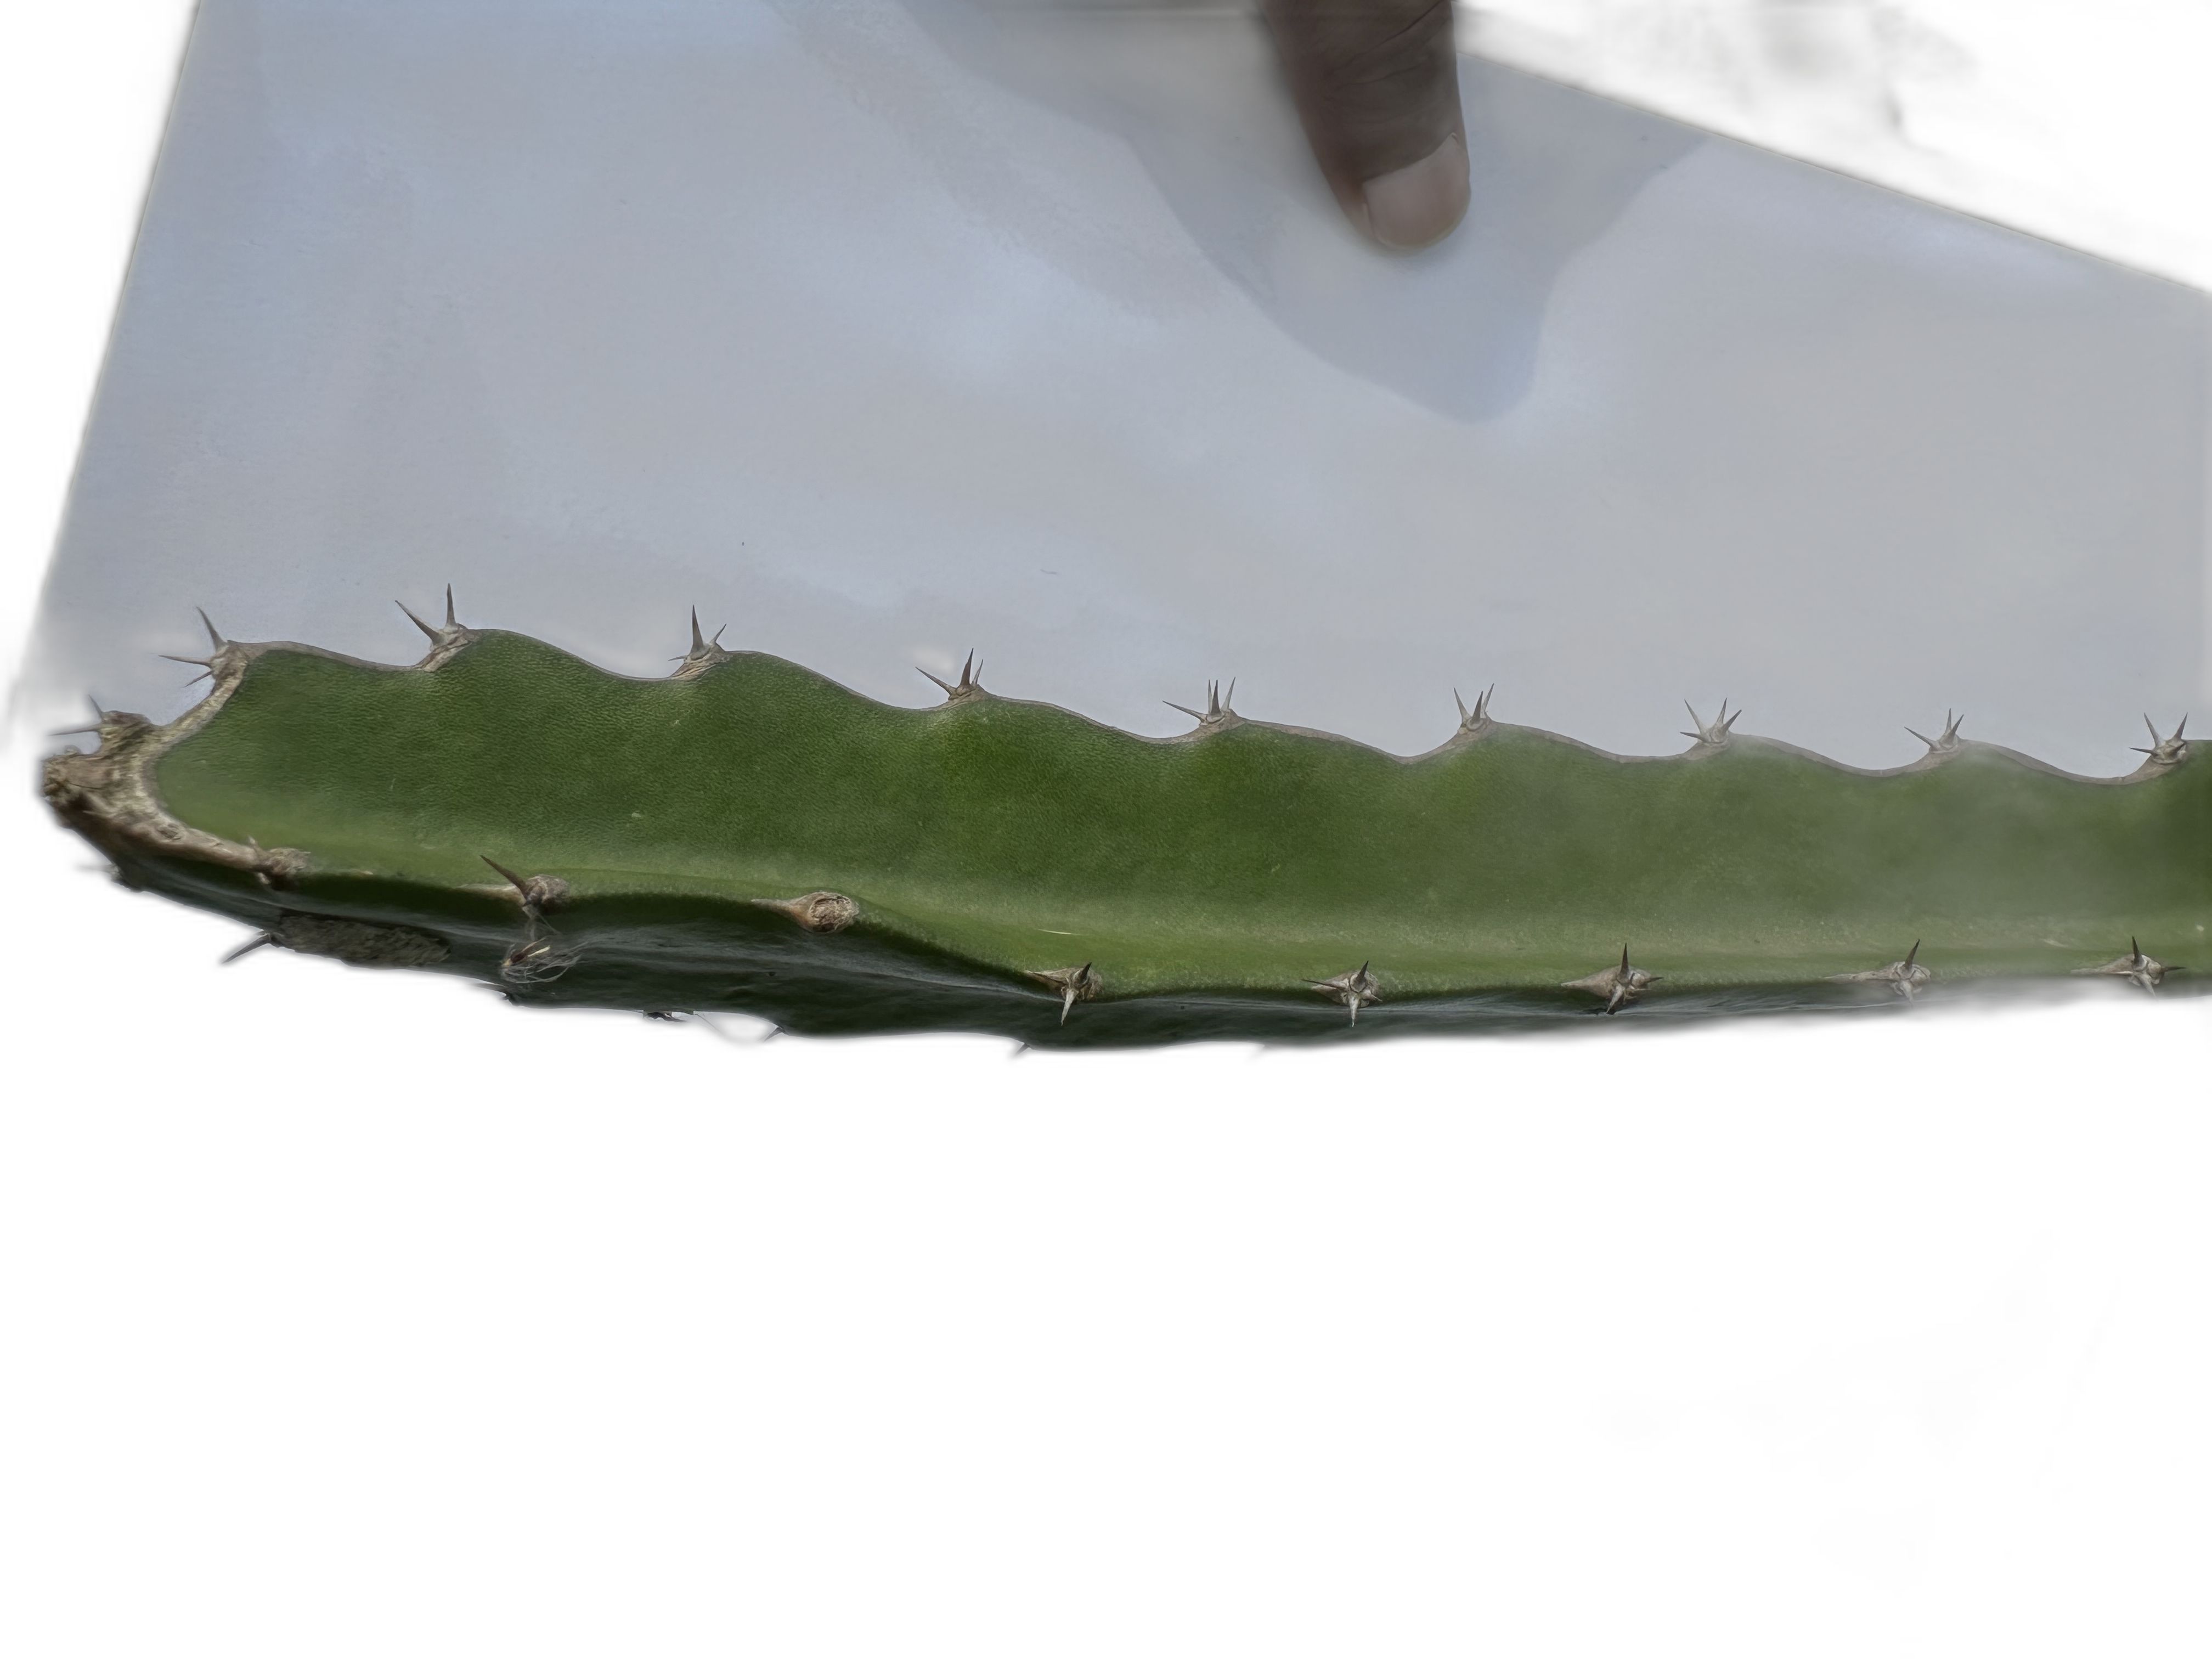
Label: Good leaf